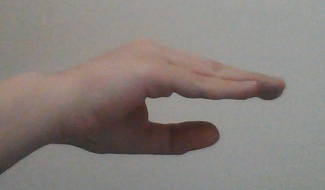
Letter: jeem